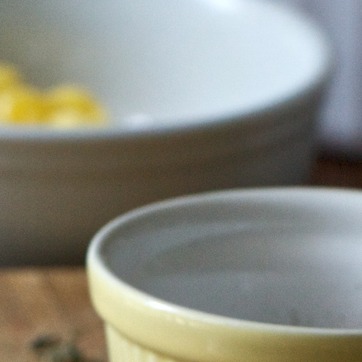
Material: ceramic